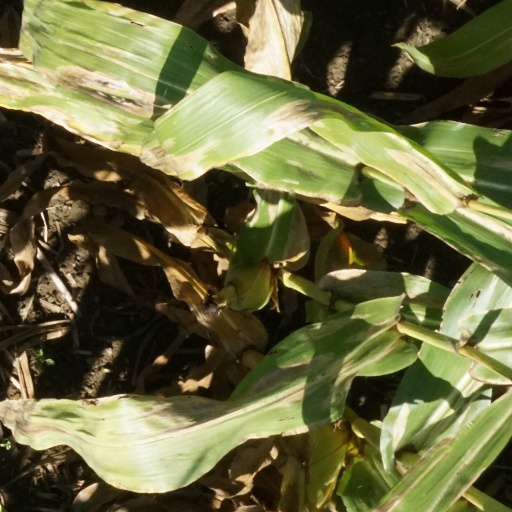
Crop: maize; corn